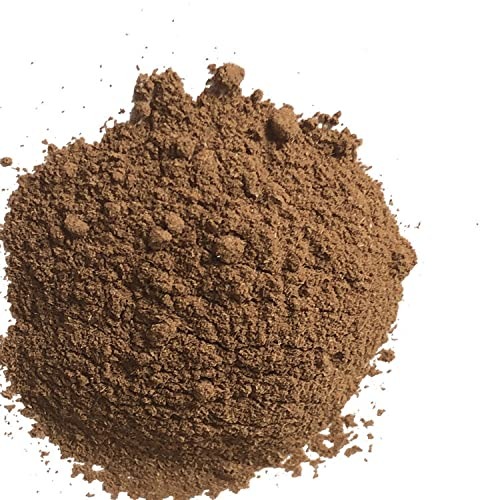
Item Name: Smoke Camp Crafts White Willow Bark Powder, Salix alba, 1 oz Dried Herb
Bullet Point 1: Made in West Virginia, USA
Bullet Point 2: Made in West Virginia, USA
Bullet Point 3: No Preservatives or Additives
Bullet Point 4: Woman-Owned, Women's Business Enterprise (WBE), Women-Owned Small Business (WOSB) Certified
Product Description: Earthy and strong. An herbal replacement to aspirin with fewer side effects. Willow bark tea can also be used to enhance rooting of cuttings. This statement has not been evaluated by the Food and Drug Administration. This product is not intended to diagnose, treat, cure, or prevent any disease. For educational purposes only. We recommend consulting a healthcare professional before using herbs, particularly if you are pregnant, nursing, or on any medications.
Value: 1.0
Unit: Ounce

Price: 9